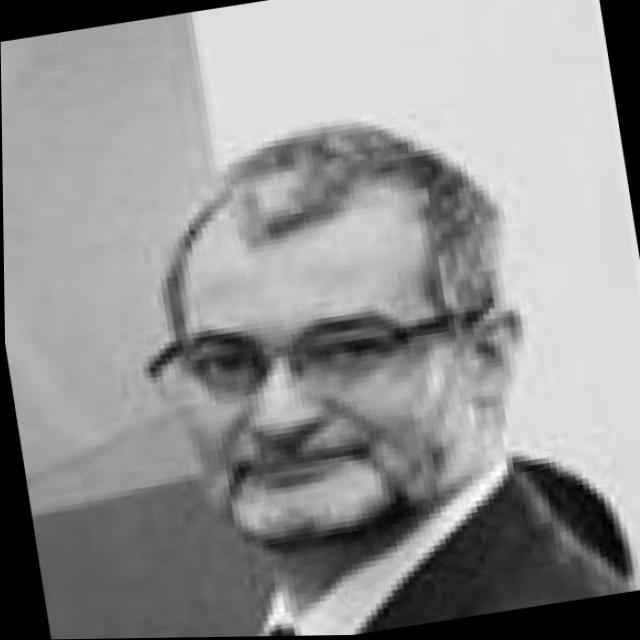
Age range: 45-64